Sky position (RA, Dec in degrees): 187.653, 3.583
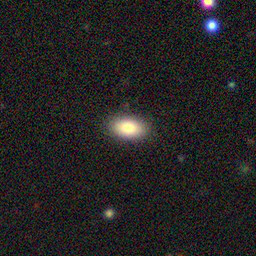
Galaxy morphology: In-between Round Smooth Galaxies